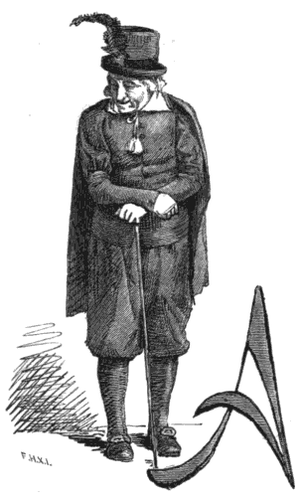
Adolph Rosenkilde
Den danske skuespiller Adolph Rosenkilde (1816-1882).
Adolph Marius Rosenkilde var en dansk skuespiller og forfatter, søn af C.N. Rosenkilde, bror til Georg Rosenkilde og Julie Sødring og gift med Anne Rosenkilde.